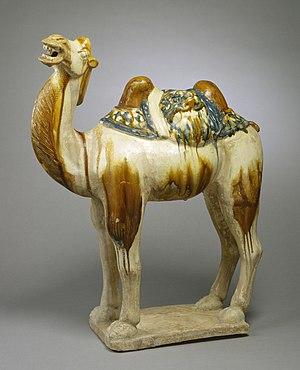
En céramique et en poterie, la barbotine est de la pâte d'argile délayée dans de l'eau.